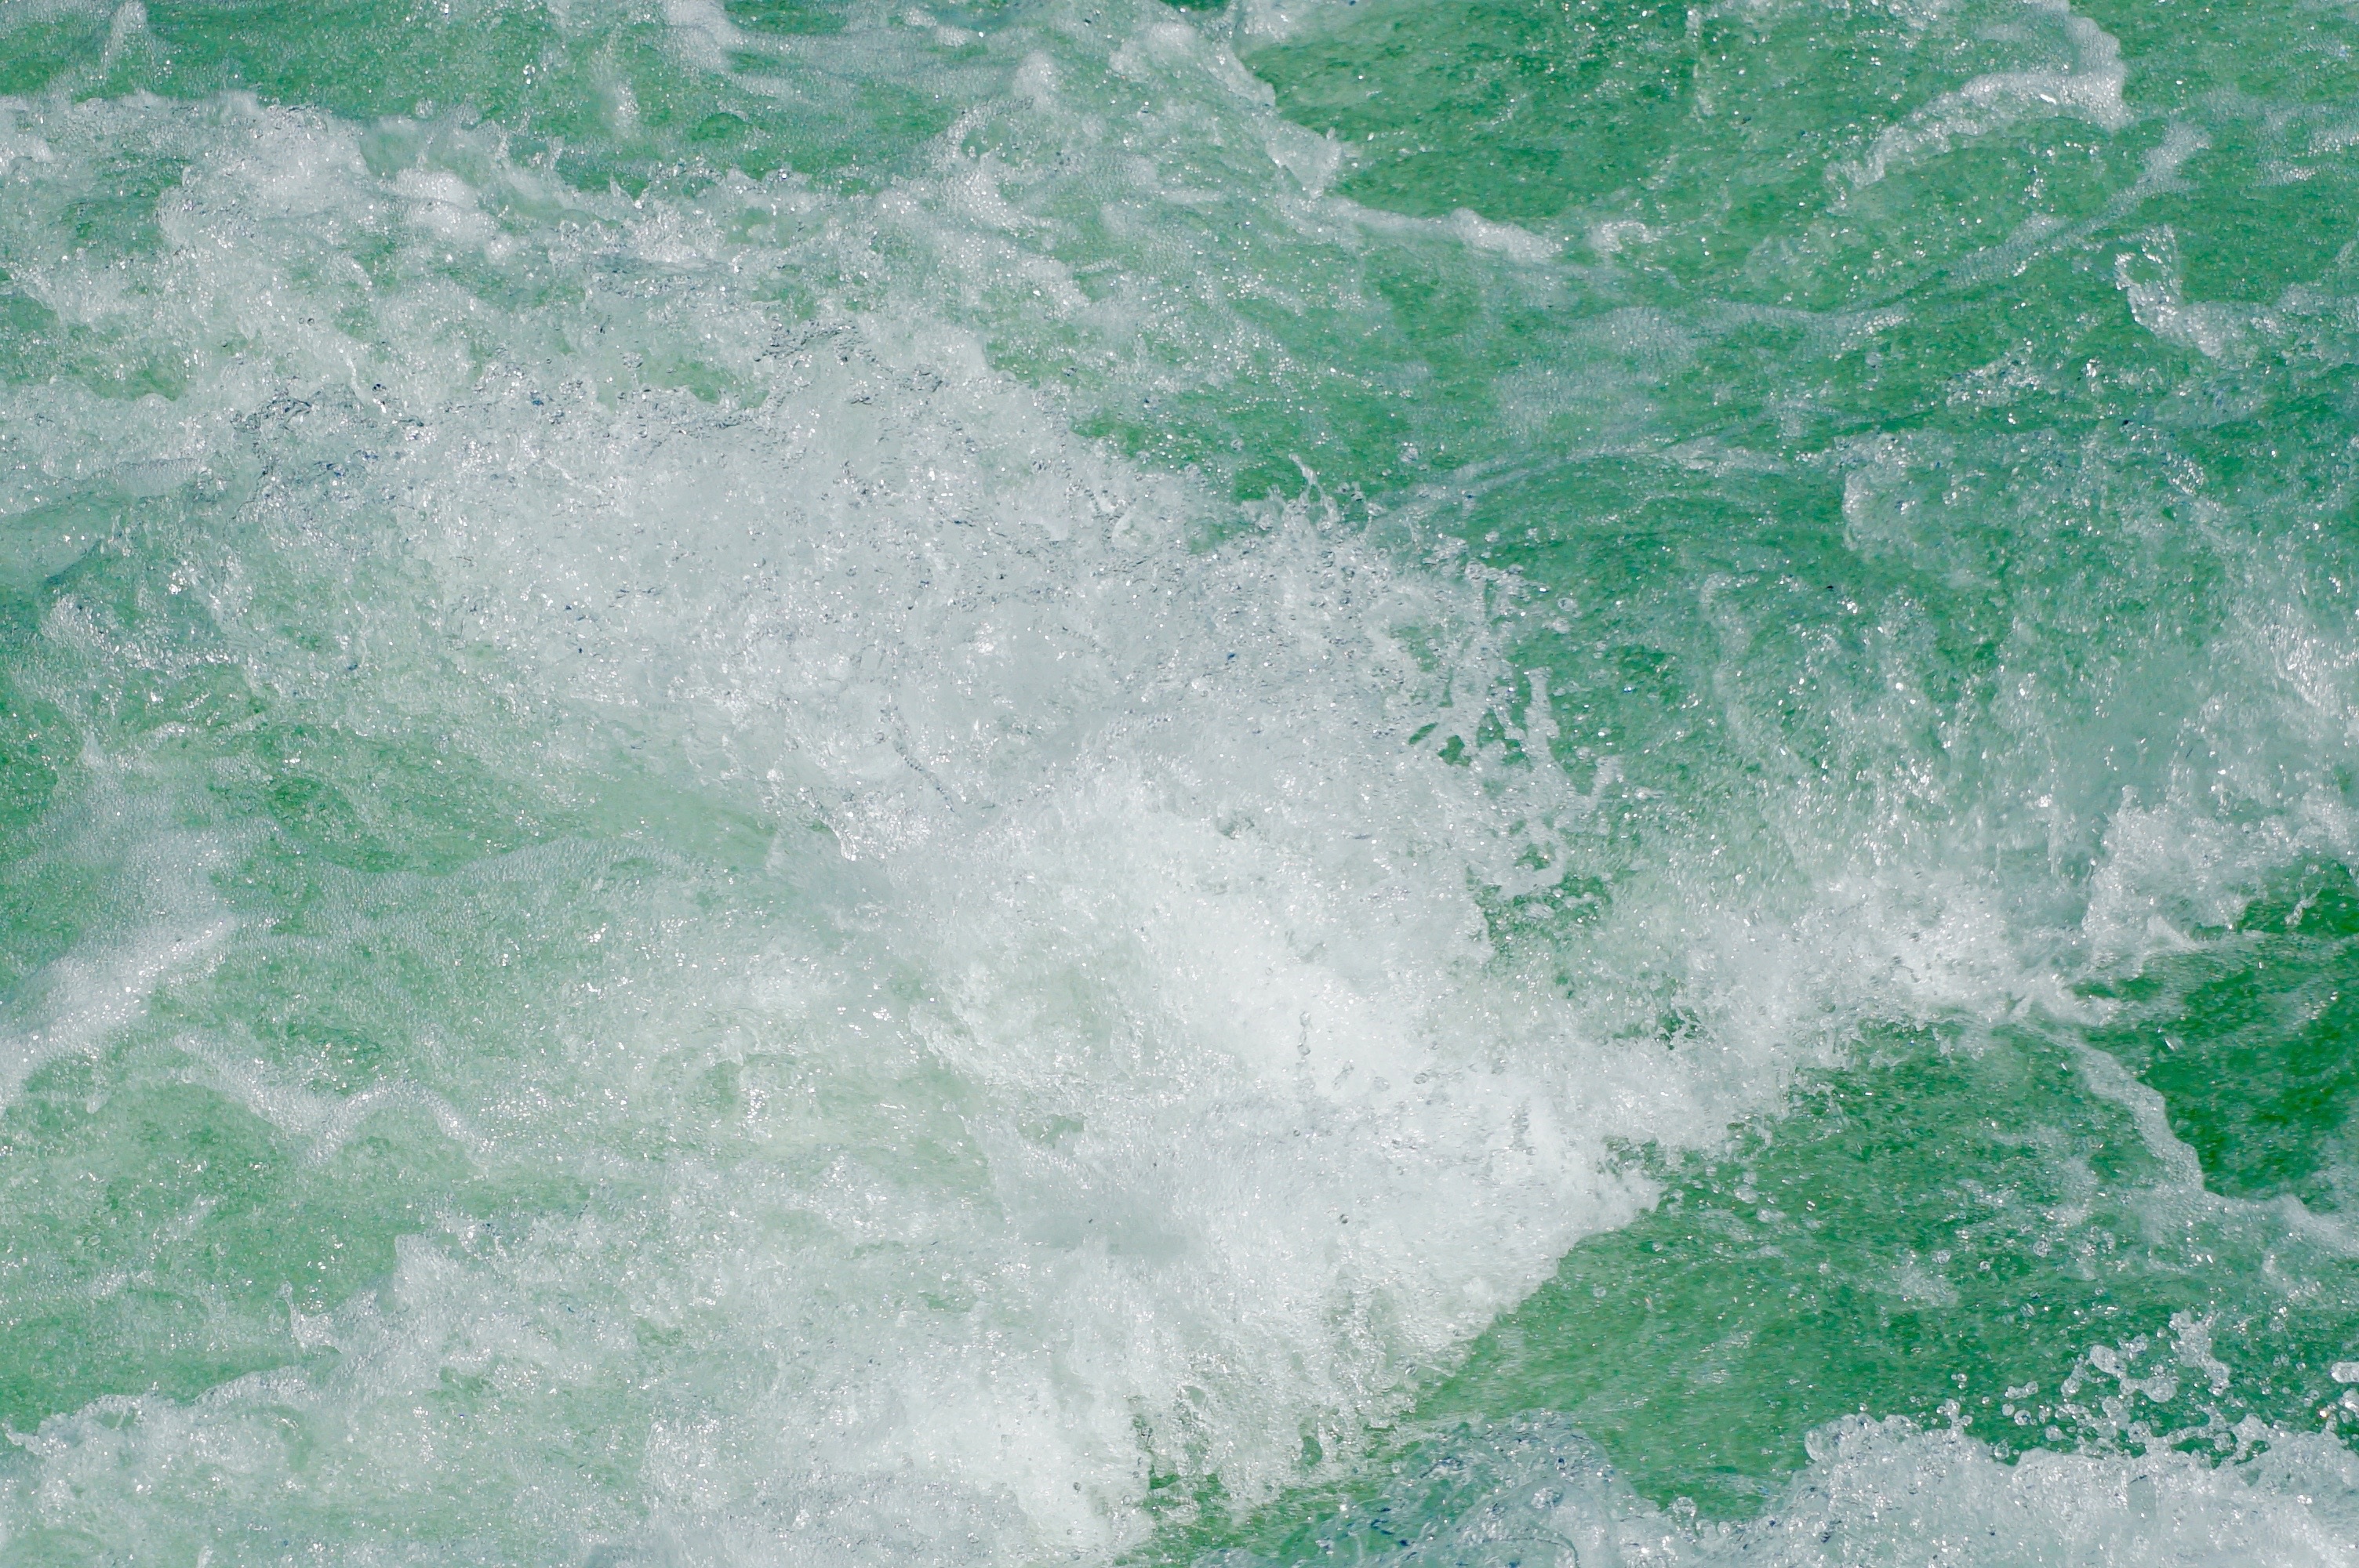
sea, water, ocean, wave, river, spray, rapid, movement, mineral water, dynamics, geological phenomenon, wind wave